Bahar Güvenç

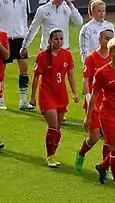
Bahar Güvenç for Turkey women's national team.

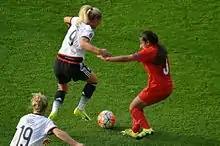
Bahar Güvenç (red) trying to stop a German attack at the UEFA Women's Euro 2017 qualifying Group 5 match in Istanbul, Turkey.

Güvenç was admitted to the Turkey girls U-17 team, and debuted in the UEFA Development Tournament match against Azerbaijan on April 19, 2012. She capped in total 17 times for the Turkey U-17.